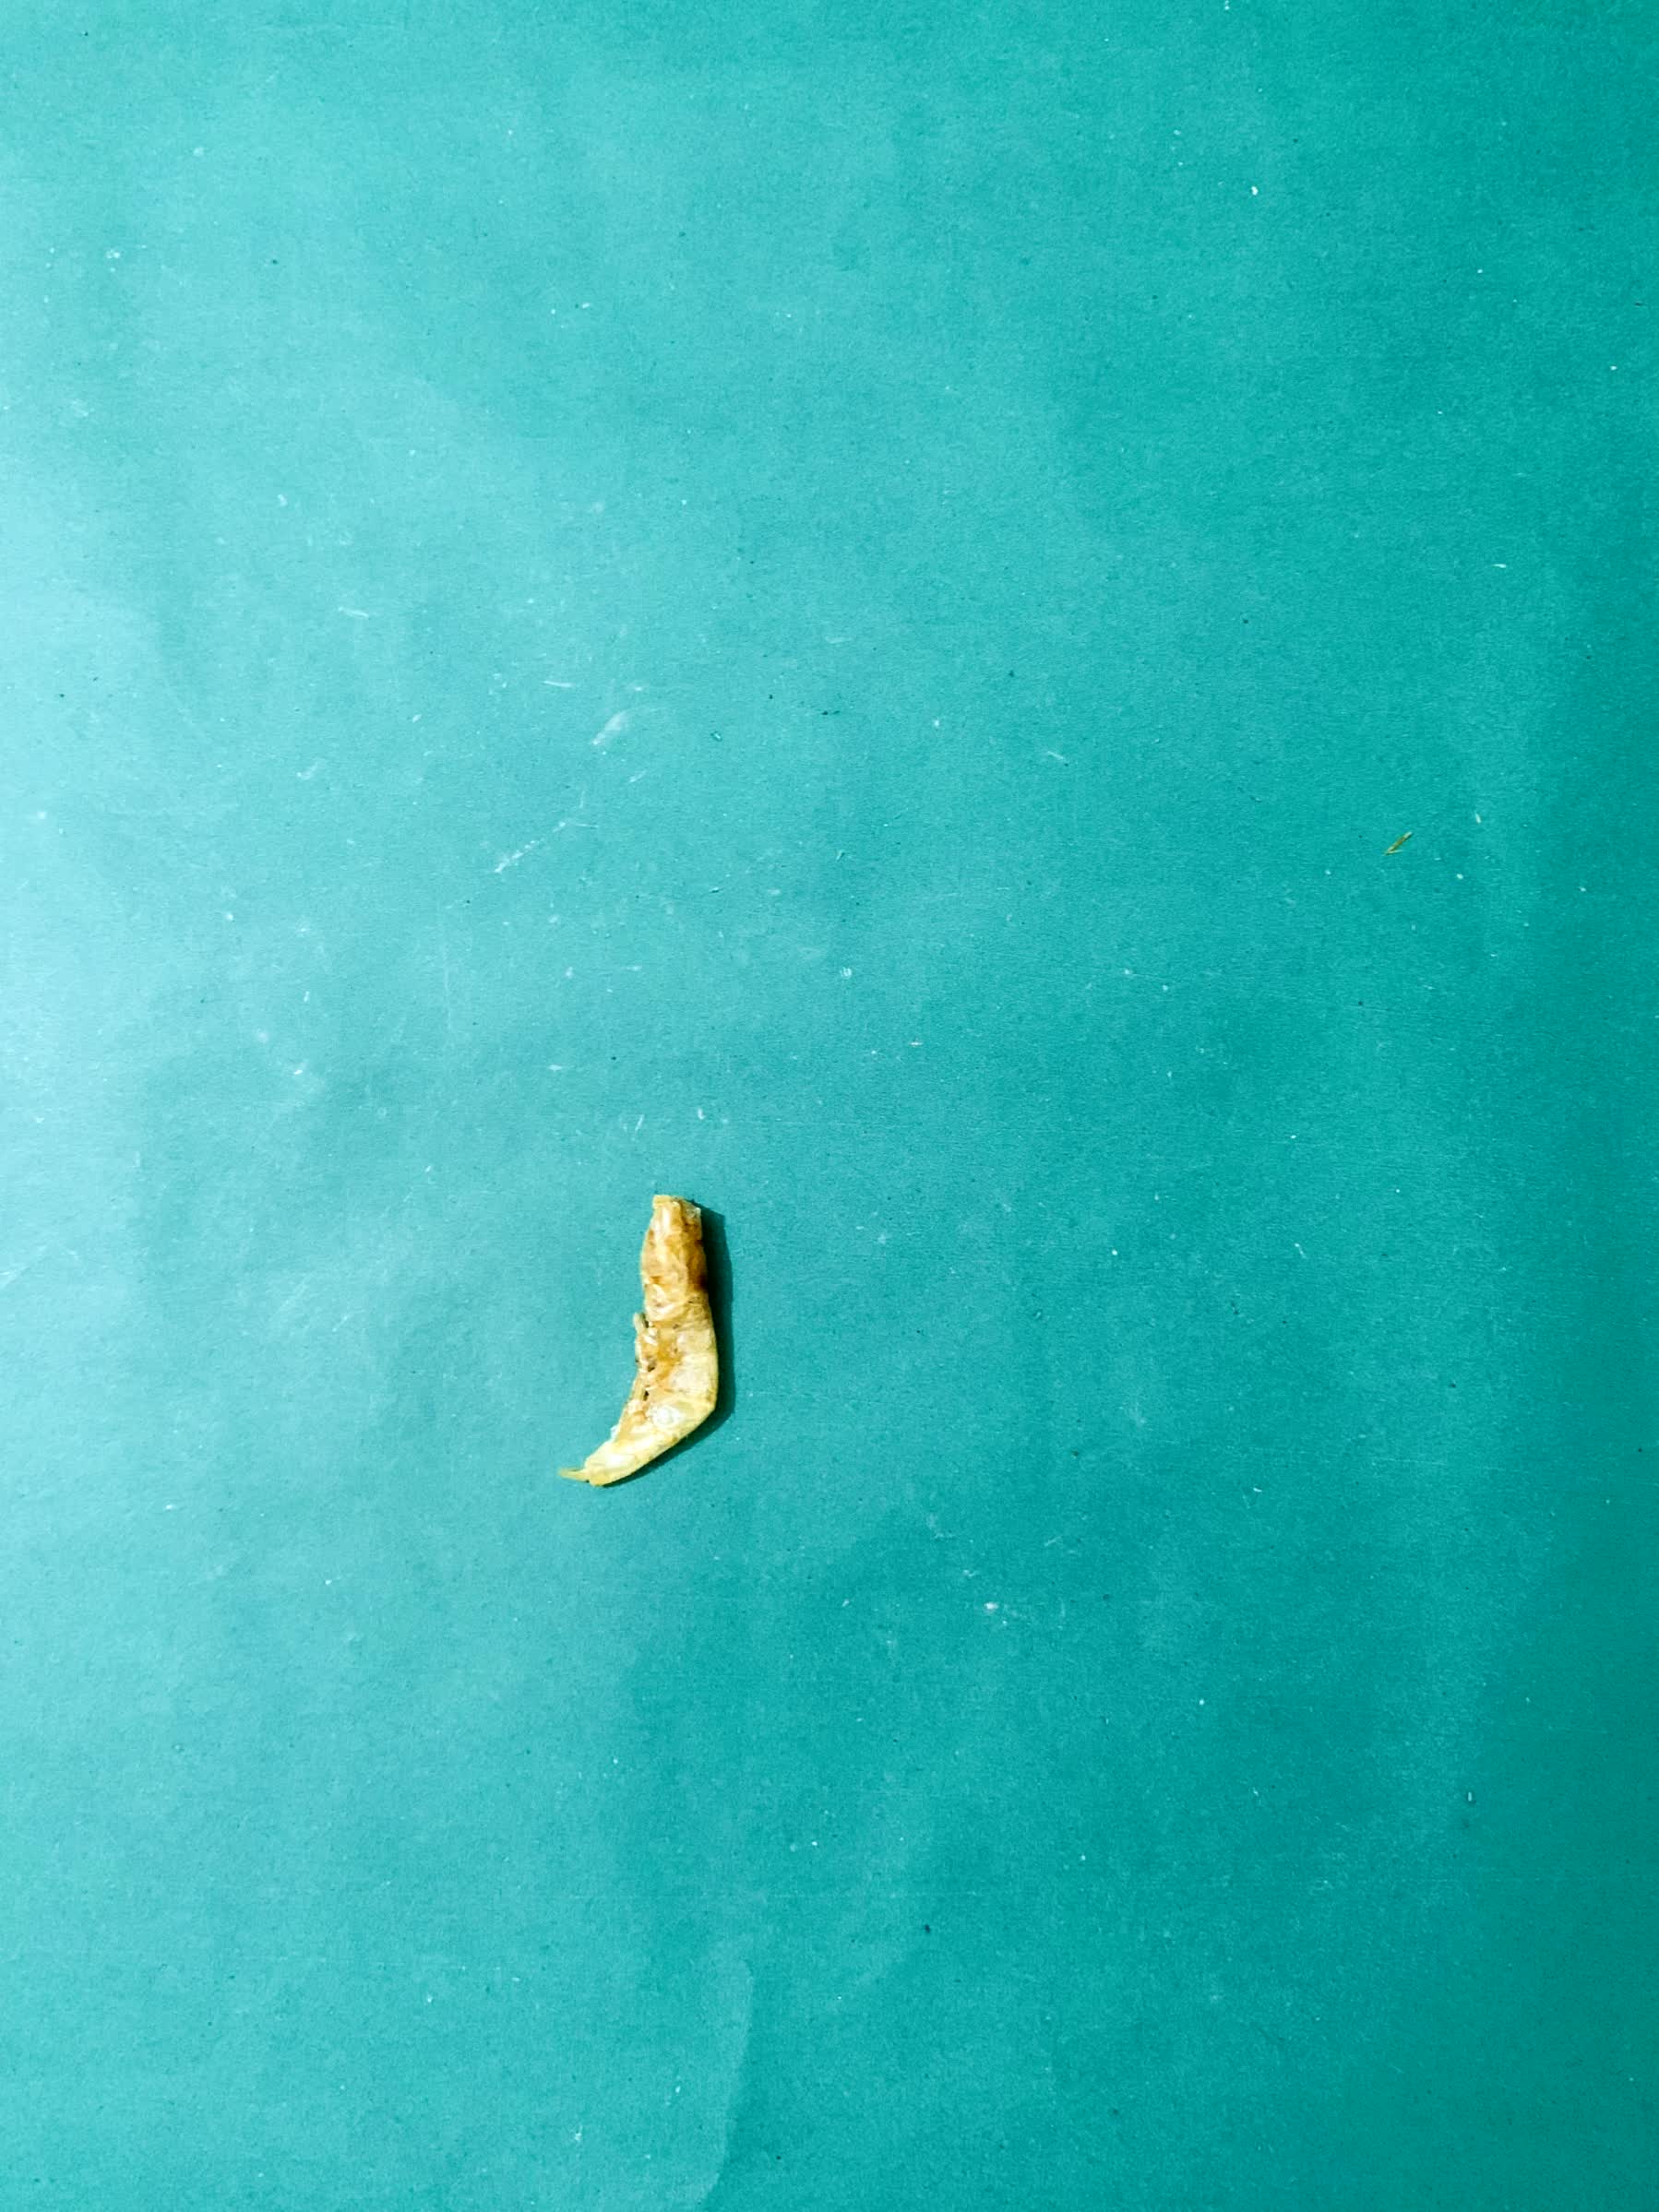
Species: chingri